Gilbert Stuart Newton

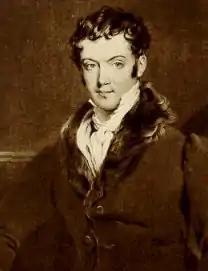
Portrait of Washington Irving

Newton first exhibited at the Royal Academy in 1818, sending portraits in that and the five following years, including one of Washington Irving, with whom he had become acquainted through Leslie. In 1823 he exhibited at the royal academy "Don Quixote in his Study", the first of the subject-pictures drawn from poetry or romance with which his name was subsequently identified. It was followed by "M. de Pourceaugnac, or the Patient in Spite of Himself (1824)", "The Dull Lecture" (1825), and "Captain Macheath upbraided by Polly and Lucy" (1826); this last picture was purchased by the Marquis of Lansdowne, who also collected at Bowood "The Vicar of Wakefield reconciling his Wife to Olivia" (1828) and "Polly Peachum". Two pictures, "The Forsaken" and "The Lover's Quarrel", were engraved in "The Literary Souvenir" for 1826; the first with verses by Letitia Elizabeth Landon and the second with an accompanying unsigned story, later attributed to Maria Jane Jewsbury; this latter was in the Dover House collection, and, with "The Adieu" and another picture by Newton, was sold at Christie's on 6 May 1893. "The Prince of Spain's Visit to Catalina" (1827) was purchased by the Duke of Bedford and engraved in "The Literary Souvenir" for 1833. Seven of his paintings were published in "The Atlantic Souvenir" American gift book. Writing of Newton's paintings from this period, American critic John Neal of "The Yankee" said: "His portraits are bold and well coloured, but are not remarkable for strength of resemblance, or individuality of expression.